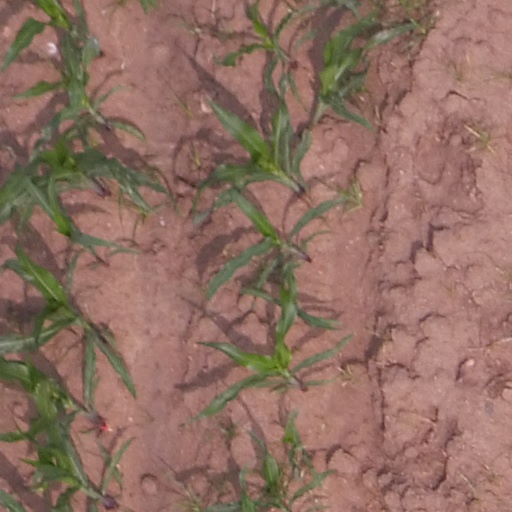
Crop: maize; corn